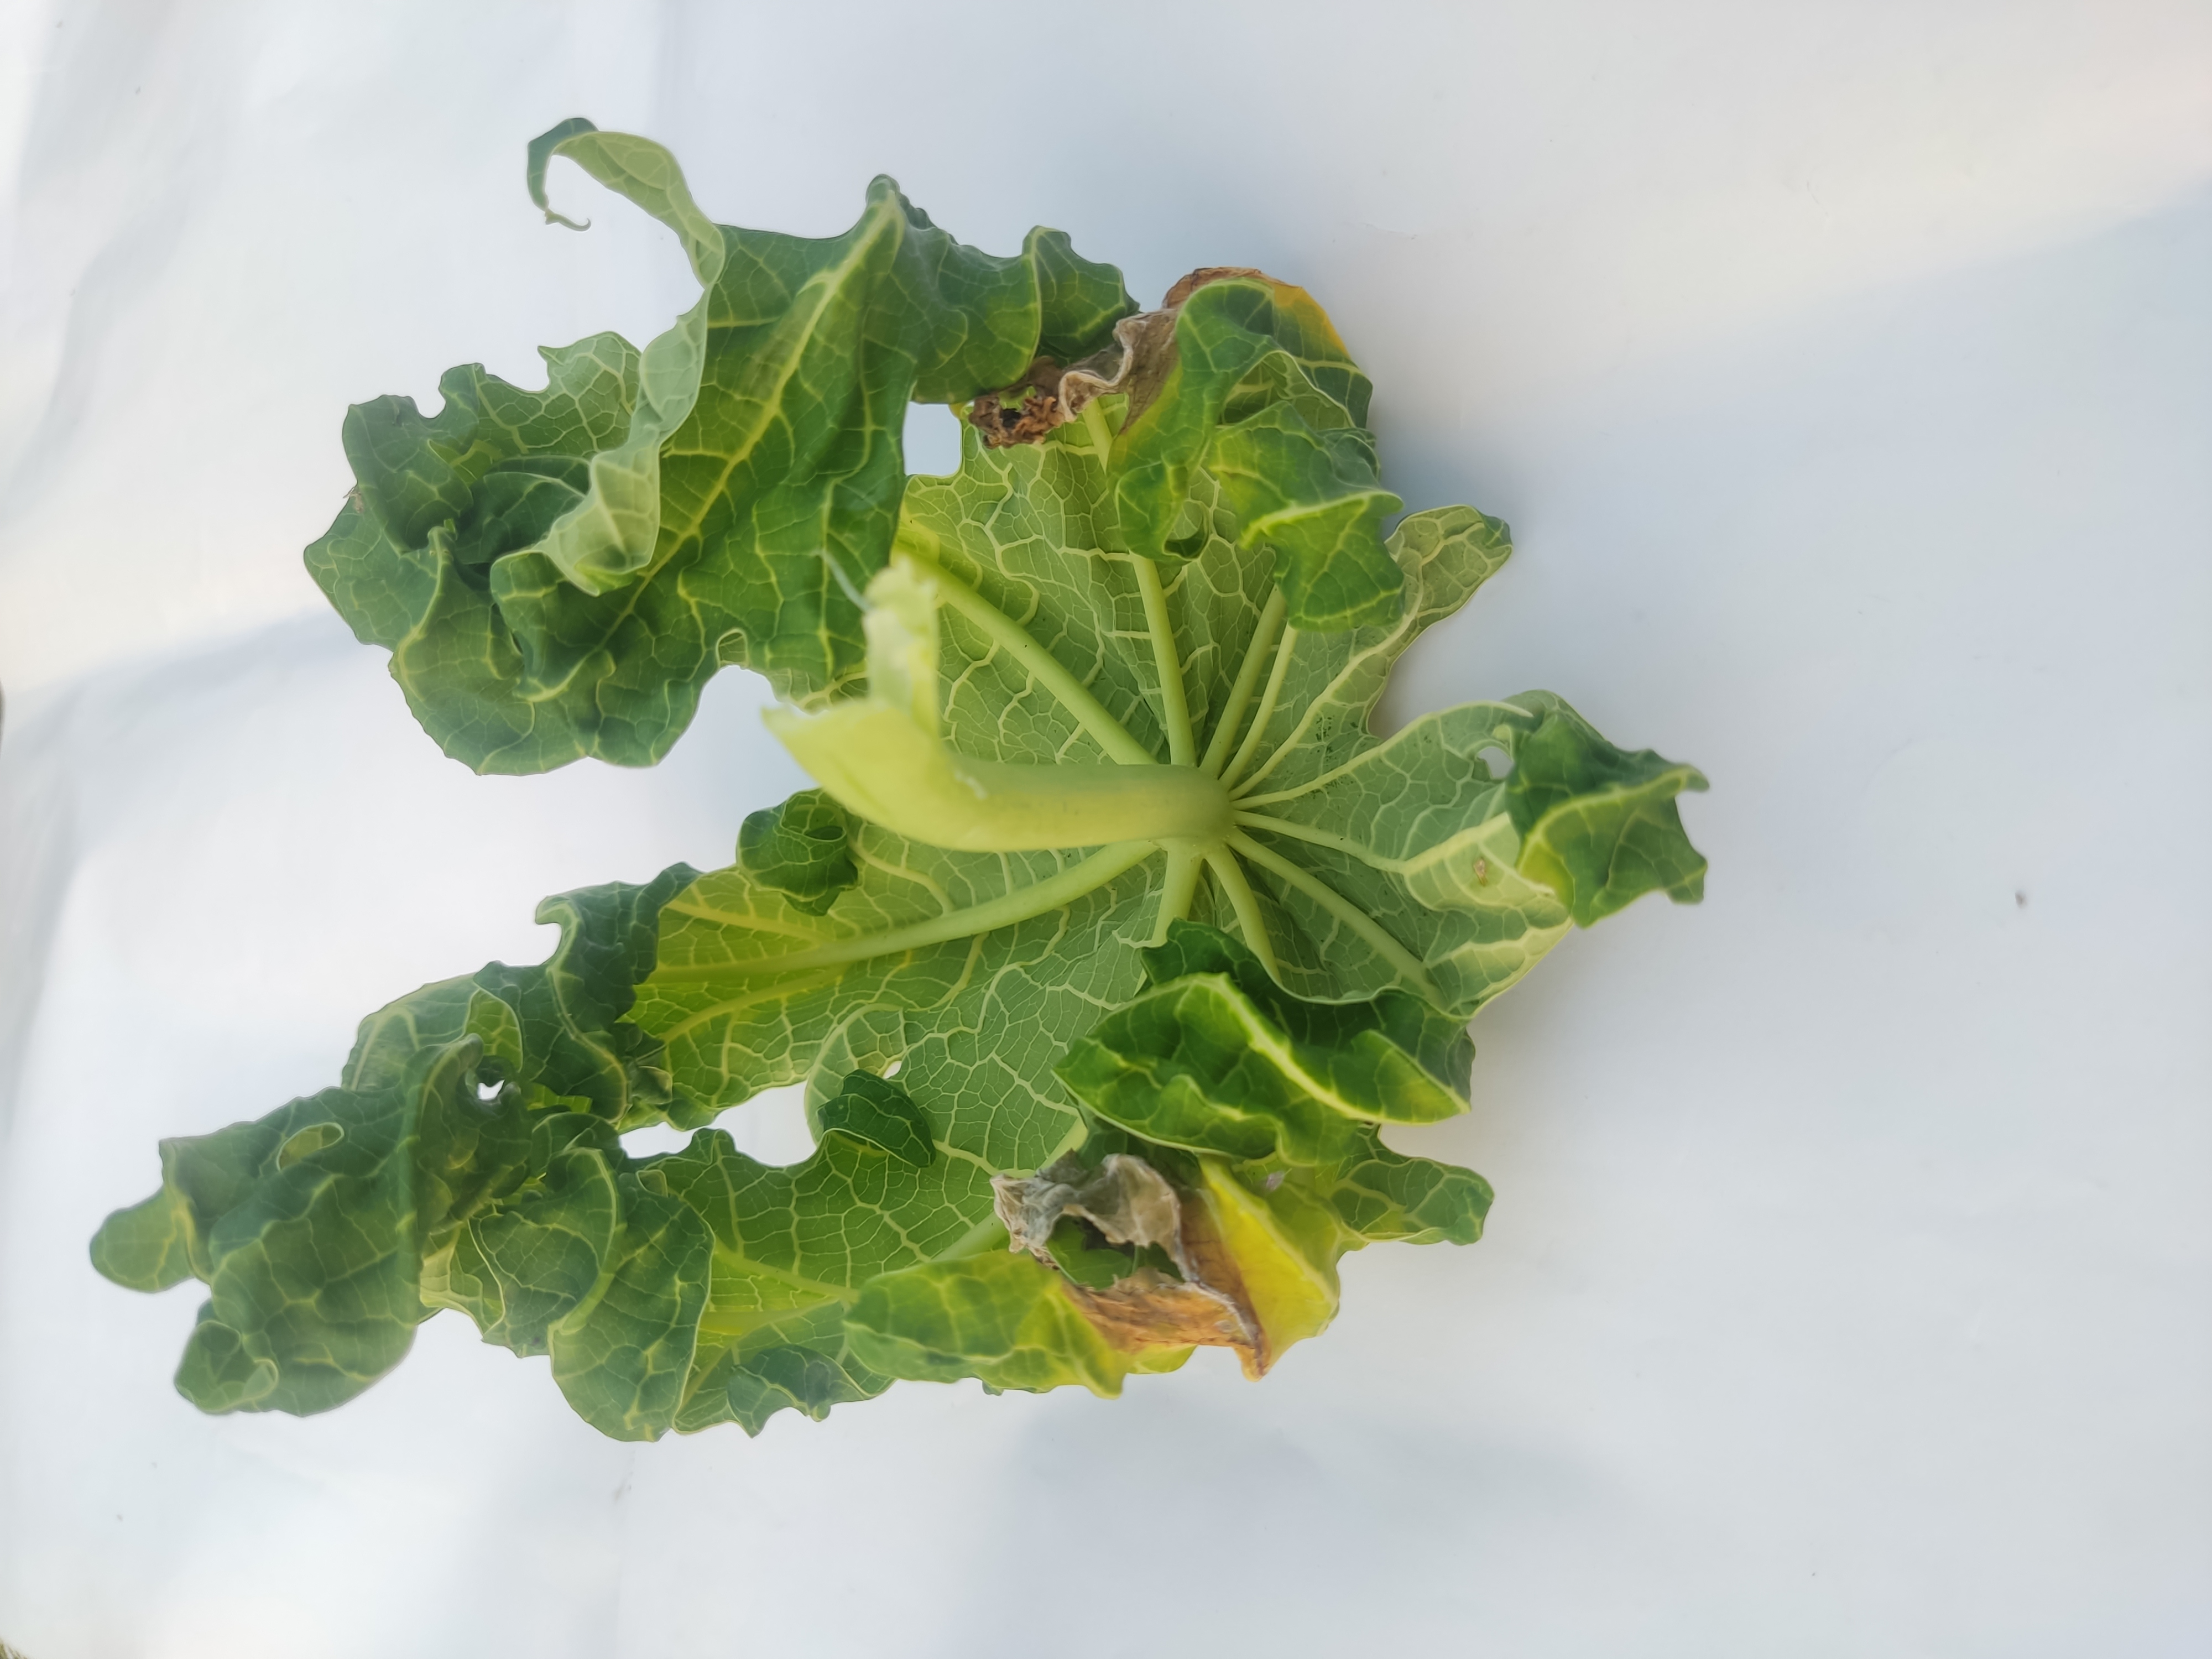
Label: Leaf Curl